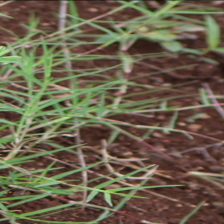
Weed species: Harali_(Cynodon_dactylon)